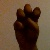
The image shows a hand gesture representing the letter 'E' in Indian Sign Language.